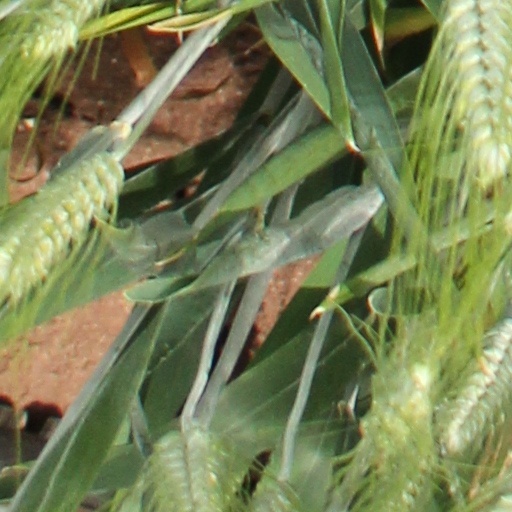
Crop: wheat